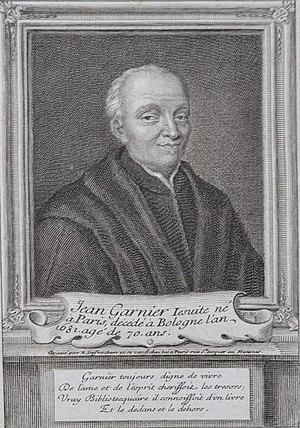
gravure XVIIe
Jean Garnier, né à Paris le 11 novembre 1612, mort à Bologne le 26 novembre 1681, est un théologien et érudit français, membre de la Compagnie de Jésus.